Pobiedziska

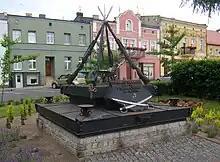
Monument of Polish Soldiers who fought in the Greater Poland Uprising (1918–1919)

In 1257, Pobiedziska was granted town privileges by Przemysł I of Greater Poland, making the town independent from the Ostrów Lednicki castellany. In 1331, the town was destroyed by the Teutonic Knights and it took many years to recover. It was a royal town of the Kingdom of Poland, administratively located in the Gniezno County in the Kalisz Voivodeship in the Greater Poland Province. The town was often visited by Władysław Jagiełło. In 1423 he funded the construction of a Church of the Holy Spirit as well as a hospital for the poor.